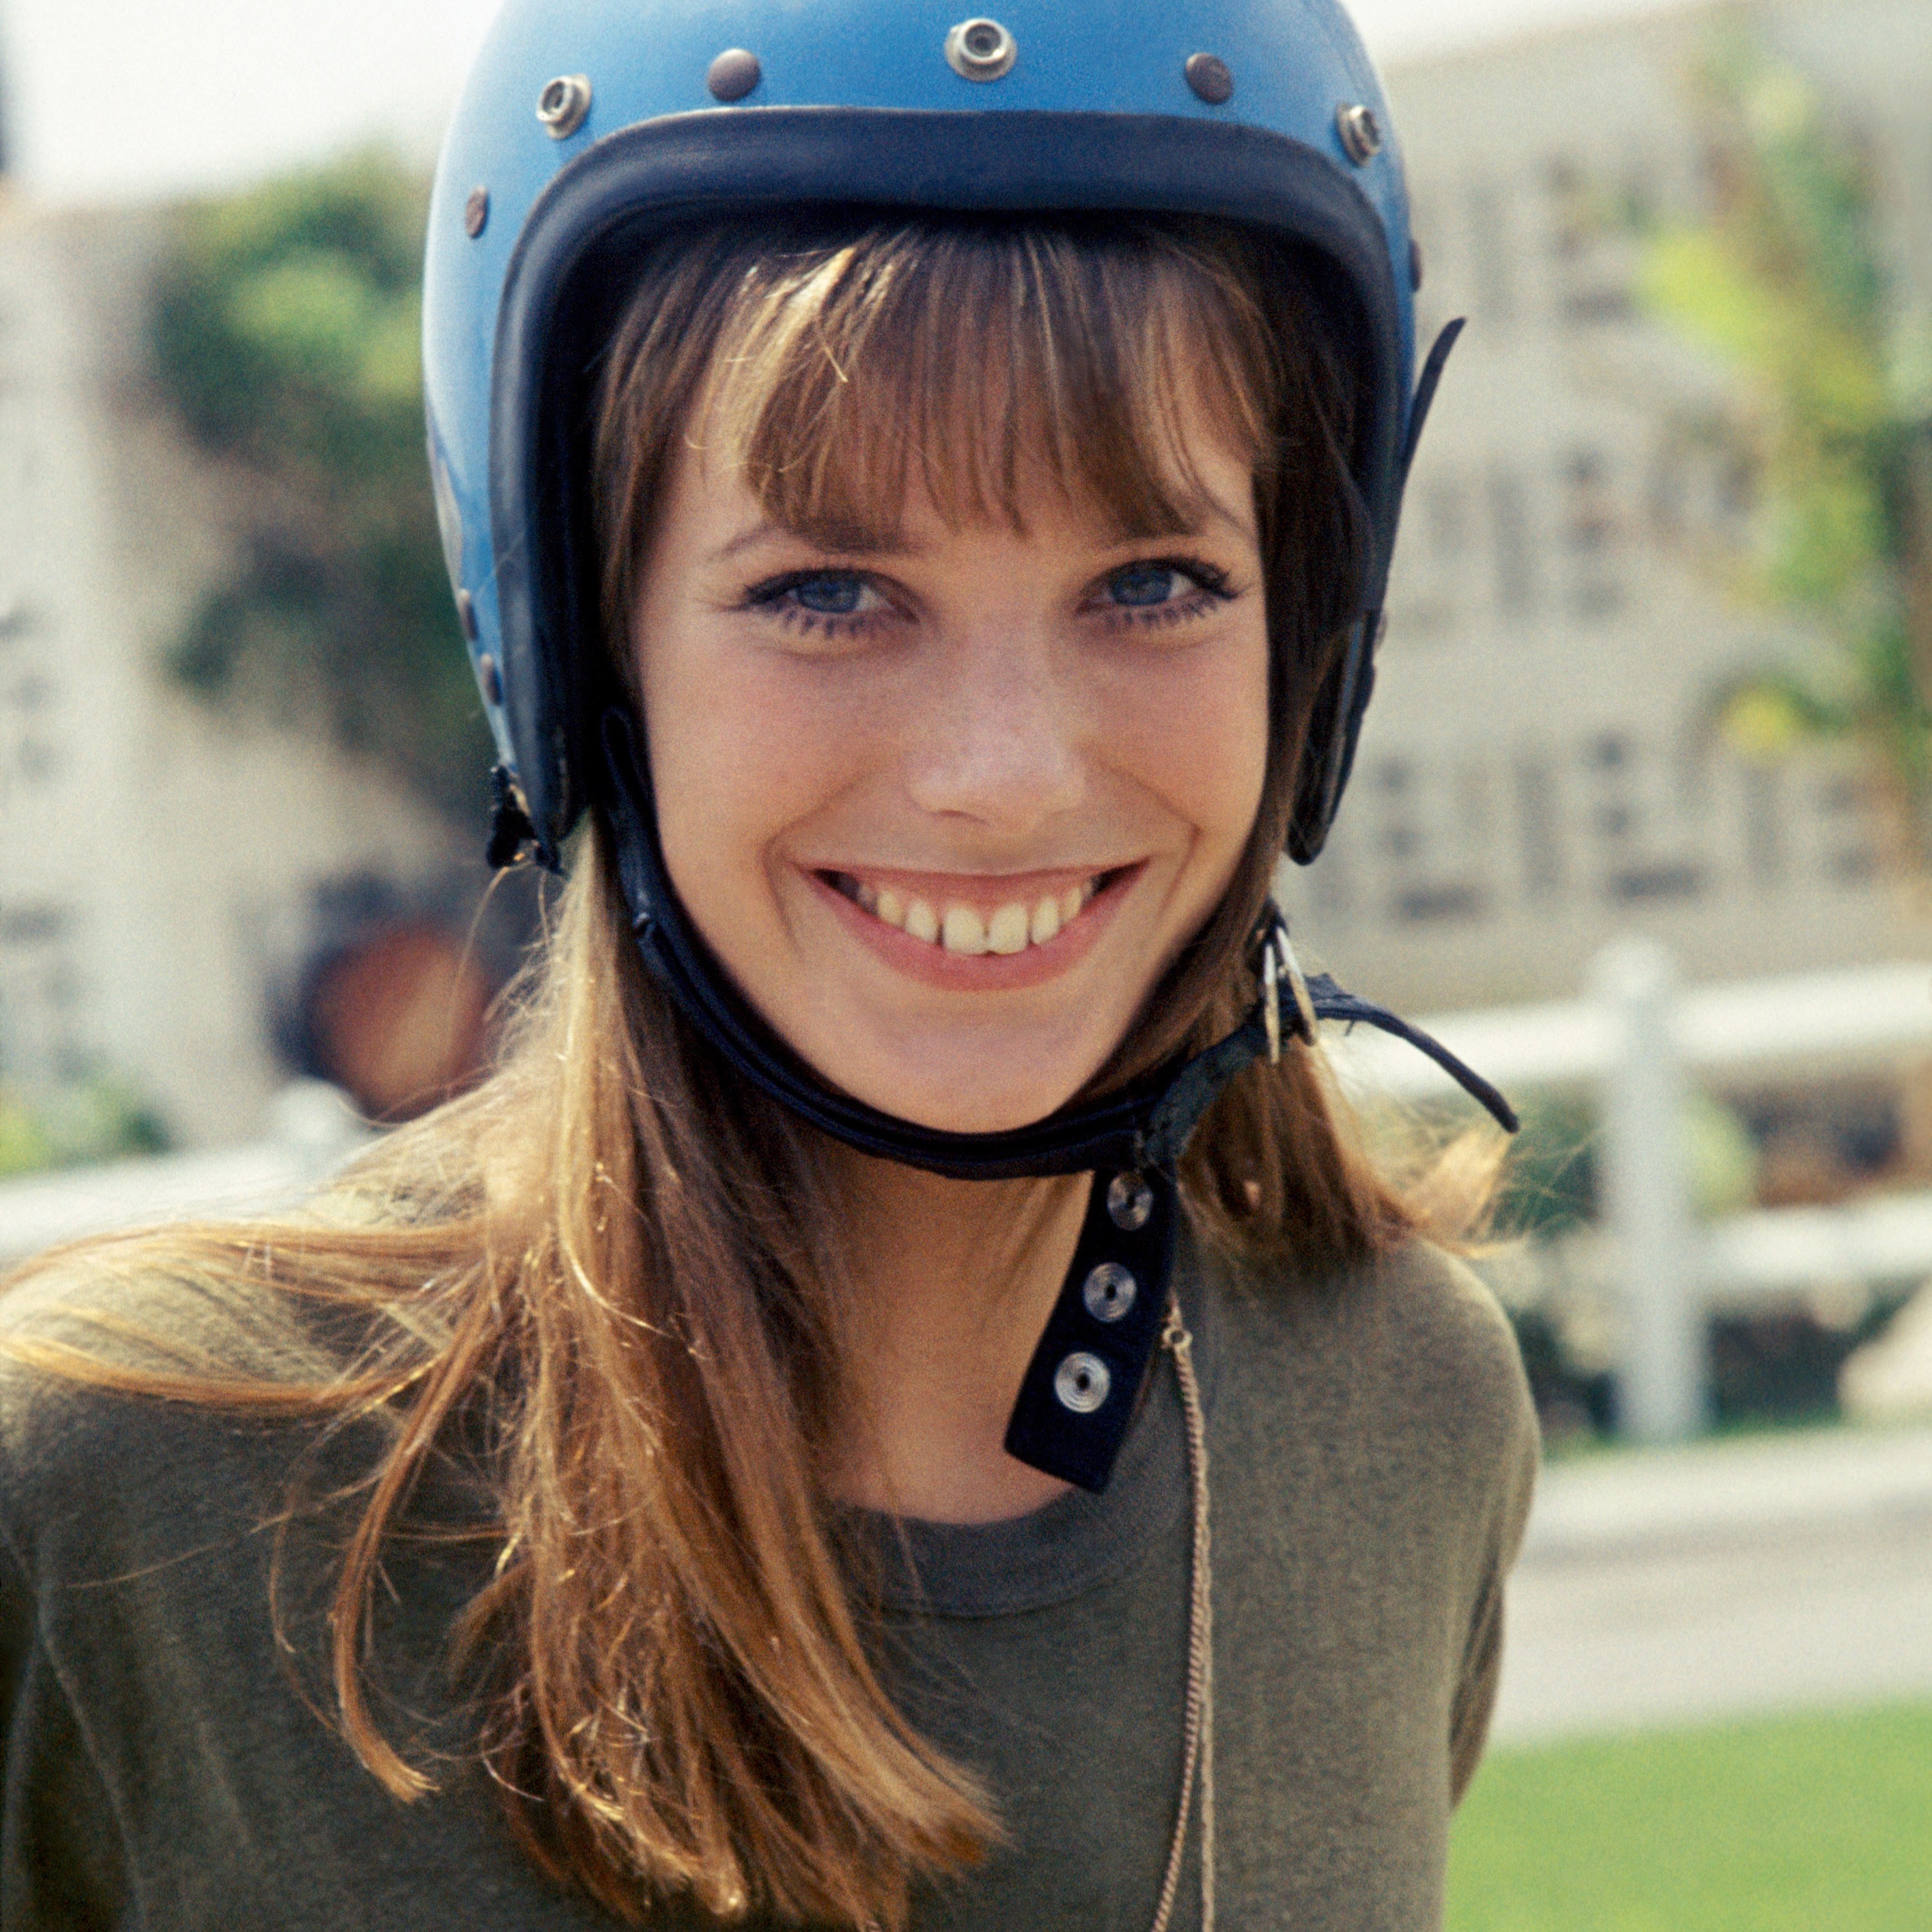
Gender: women